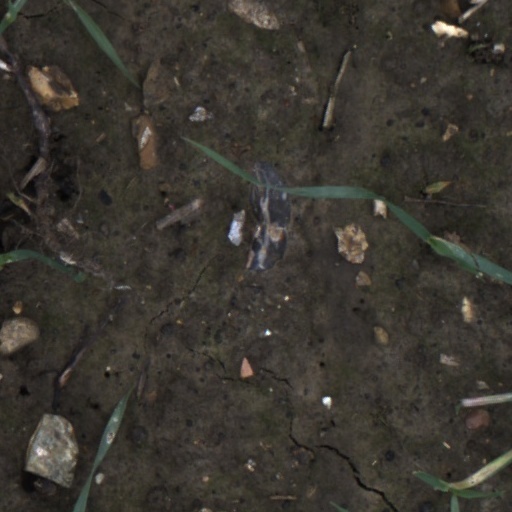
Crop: wheat